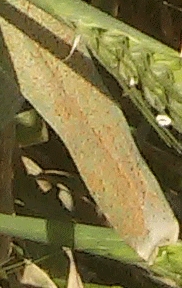
Label: Wheat___Brown_Rust